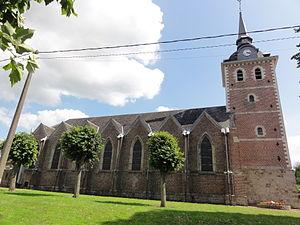
Vertain (Nord, Fr) église
Vertain est une commune française située dans le département du Nord, en région Hauts-de-France.
Le nombre, la spécificité et l'intérêt des églises fortifiées de Thiérache dans l'Aisne, principalement, mais aussi dans les Ardennes sont tels que, si plusieurs ouvrages leur ont été consacrés, les Offices de tourisme de ces deux départements ne proposent pas moins, en 2006 par exemple, de 4 à 6 circuits touristiques :